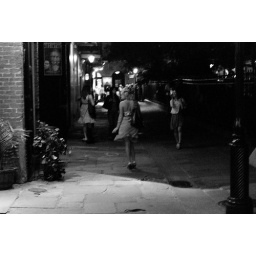
This lady was posing for her friend beneath a bar sign when a gust of wind came through.